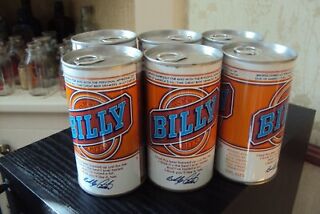
Label: metal